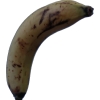
Label: banana